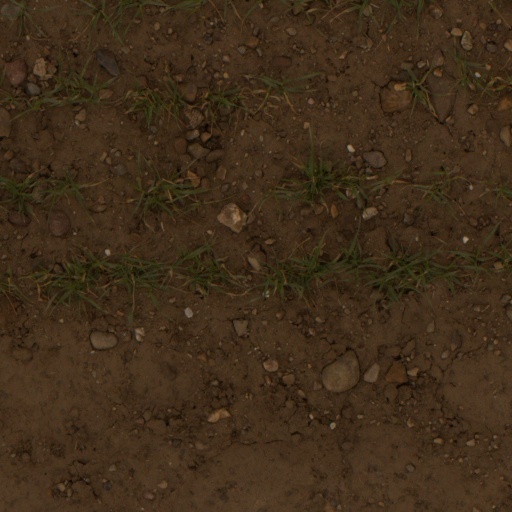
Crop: wheat